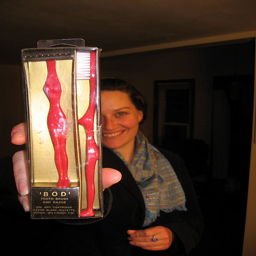
A woman holding up a toothbrush shaped like a woman's figure.
A smiling young woman holds up a bottle.
Woman holding out a Bod Toothbrush for the camera.
A person is holding a toothbrush shaped like a body.
a female holding a toothbrush out in front of her body